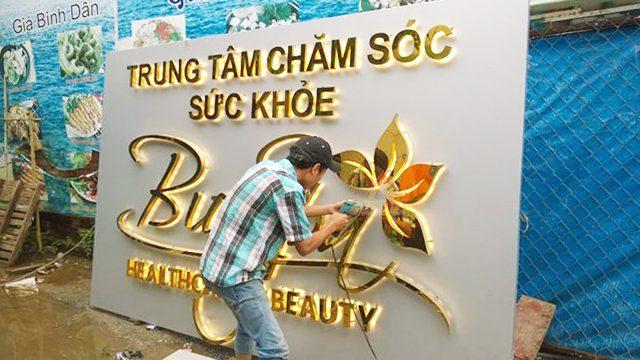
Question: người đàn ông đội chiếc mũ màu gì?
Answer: người đàn ông đội chiếc mũ màu đen